Belden-Horne House

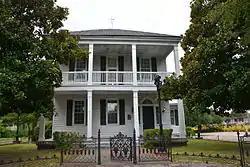

Belden-Horne House is a historic home located at Fayetteville, Cumberland County, North Carolina. It was built in 1831, and is a -story, three bay by four bay, side-hall plan Late Federal style frame dwelling. It features a two-tier porch with a hip roof and Palladian entrance. Barge's Tavern was moved to the Belden-Horne House property in 1978.